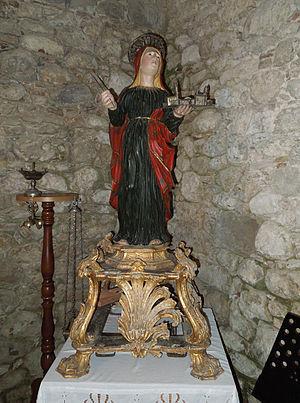
Sainte Symphorose de Tivoli est la mère de sept frères, dénommés les « Sept-Saints de Tibur », martyrisés sous le règne de l'empereur romain Hadrien vers 135 à Tibur.